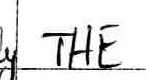
Label: the